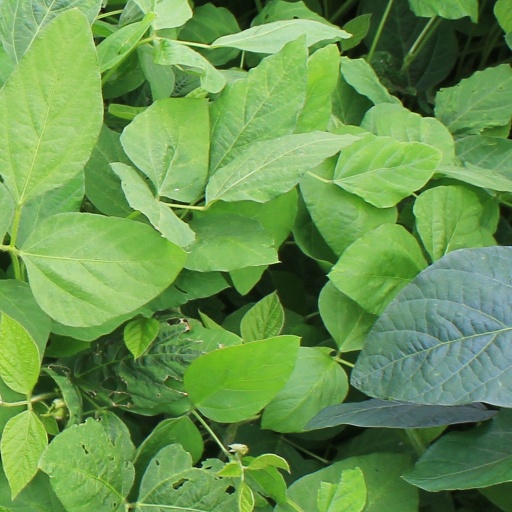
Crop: soybean